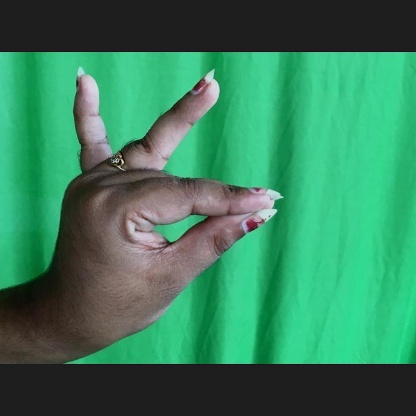
Mudra: Katakamukha